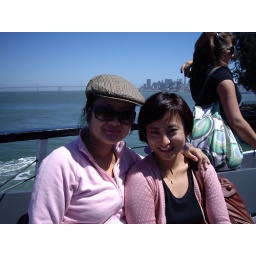
San Francisco is in the background. The bridge is NOT the golden gate bridge.